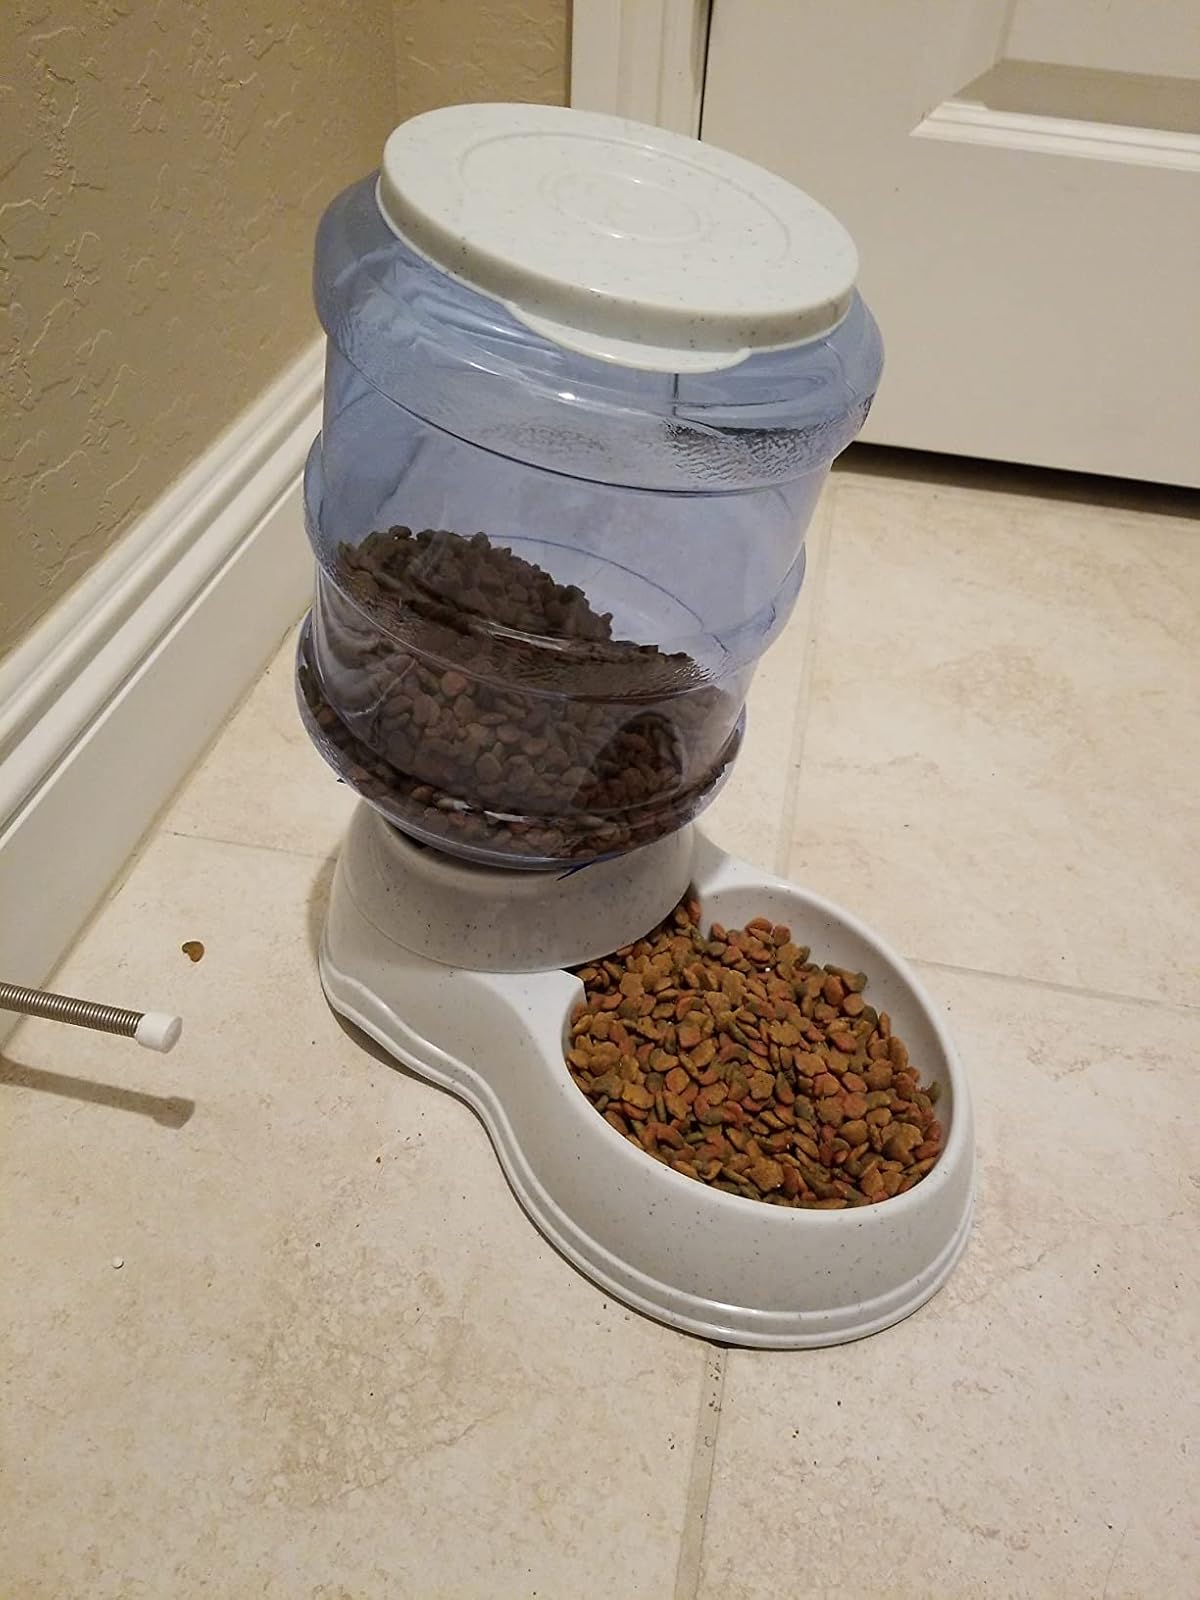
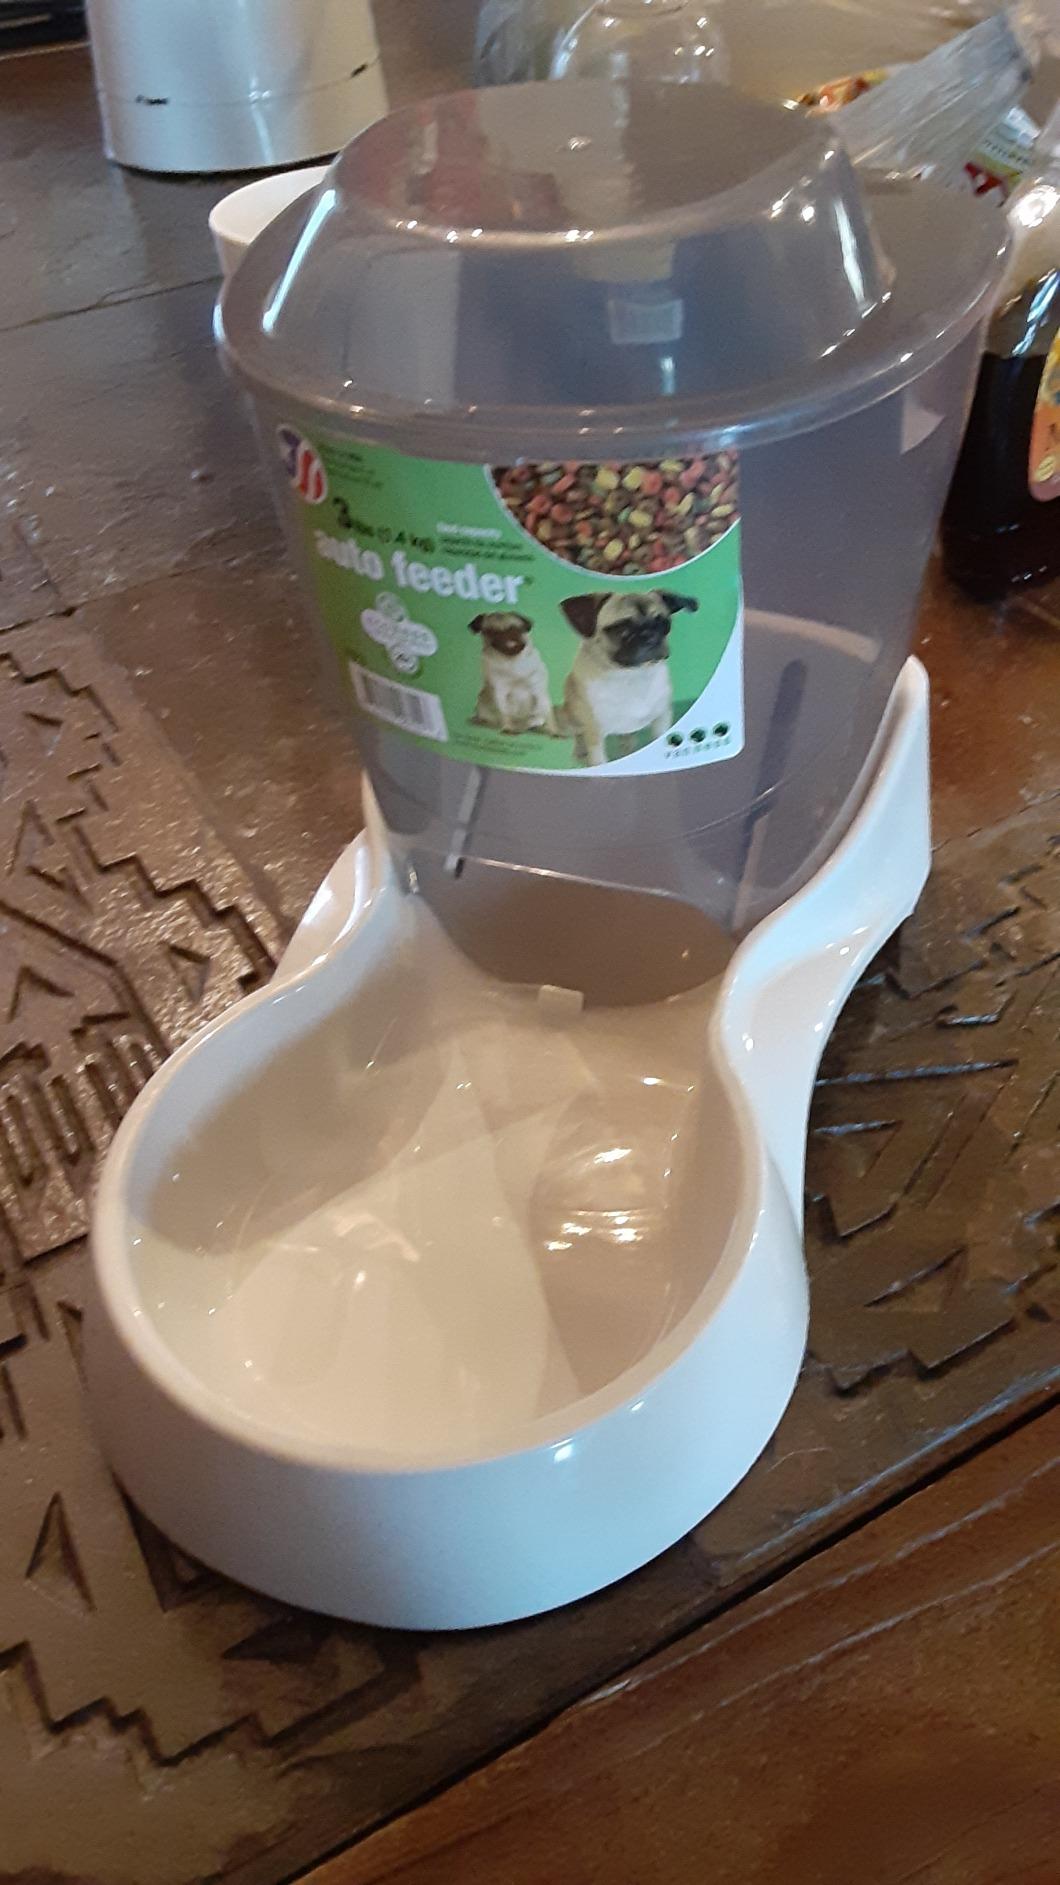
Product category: items_feeder
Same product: no